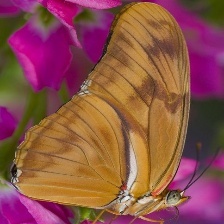
Species: JULIA